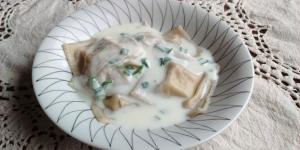
ravioles con crema